List of The Vision of Escaflowne episodes

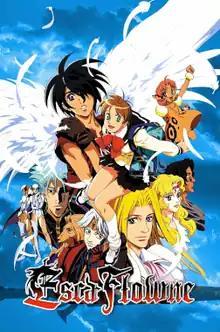
The "Vision of Escaflowne" Limited Edition box set, released in North America by Bandai Entertainment on July 23, 2002

This is a complete episode listing for the anime series "The Vision of Escaflowne". The series premiered in TV Tokyo on April 2, 1996, completing its twenty-six episode run on September 24, 1996.